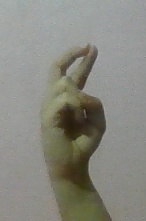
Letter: zay